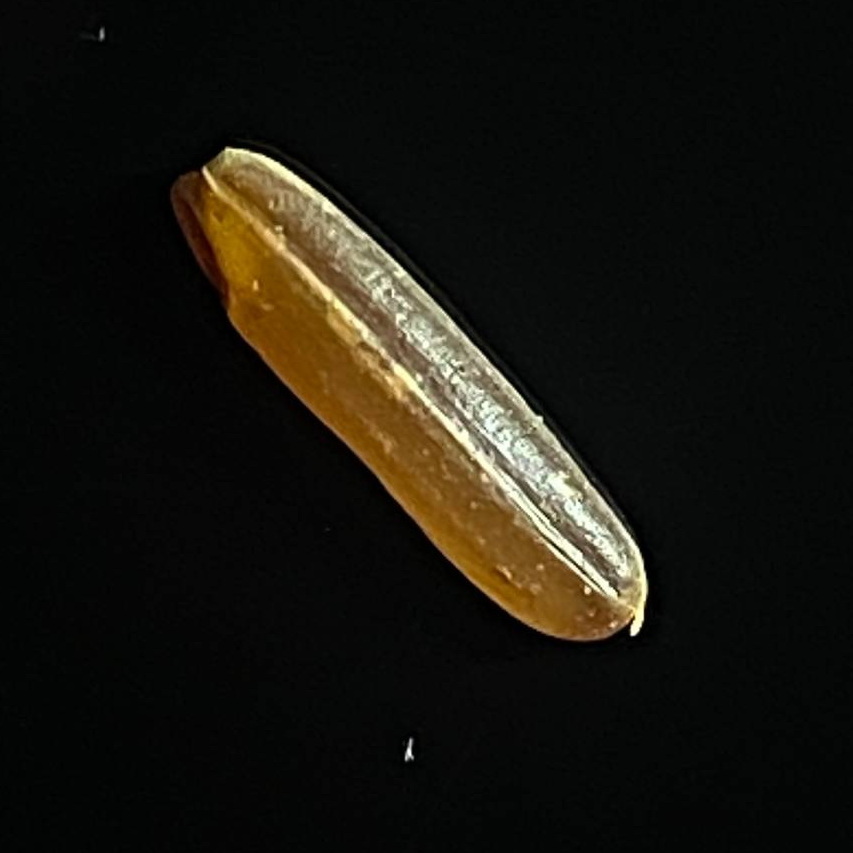
Rice variety: Red_Cargo